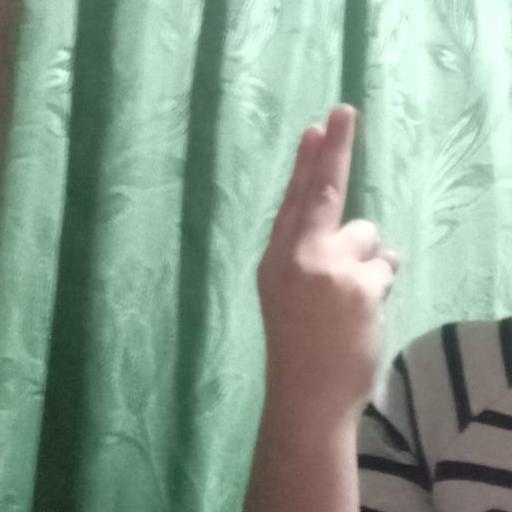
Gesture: two_up_inverted